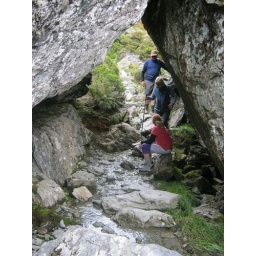
Troll waiting for dad and grandma under natural rock bridge